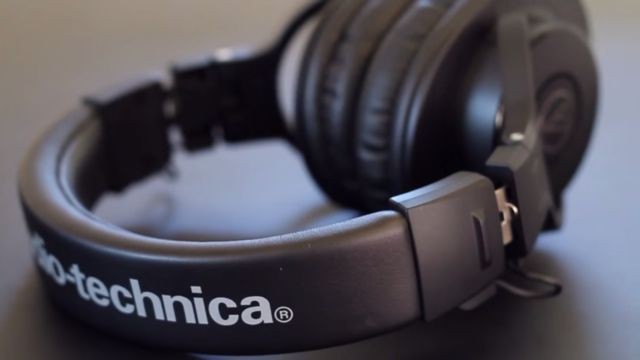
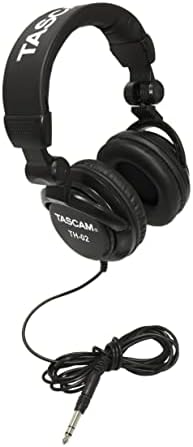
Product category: headphones
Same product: no